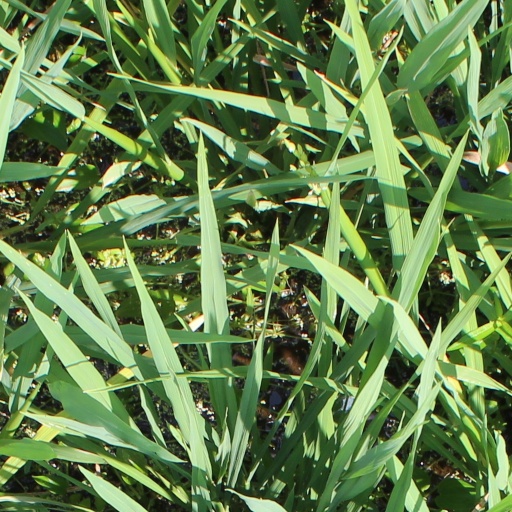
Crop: rice